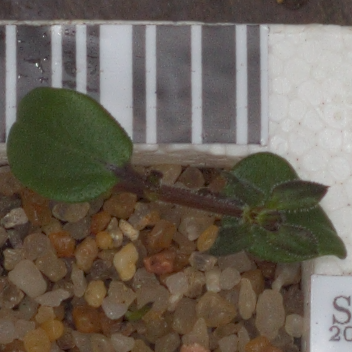
Label: cleavers